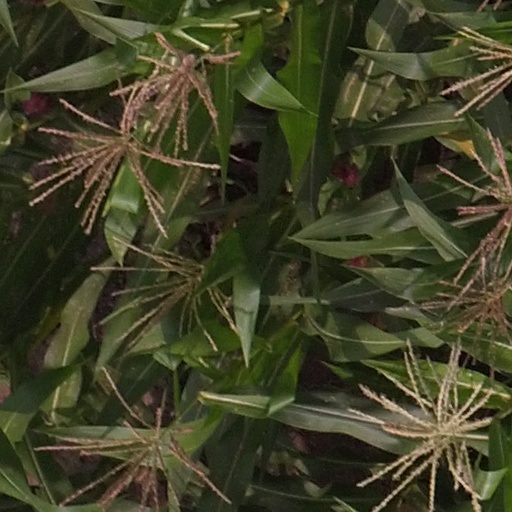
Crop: maize; corn